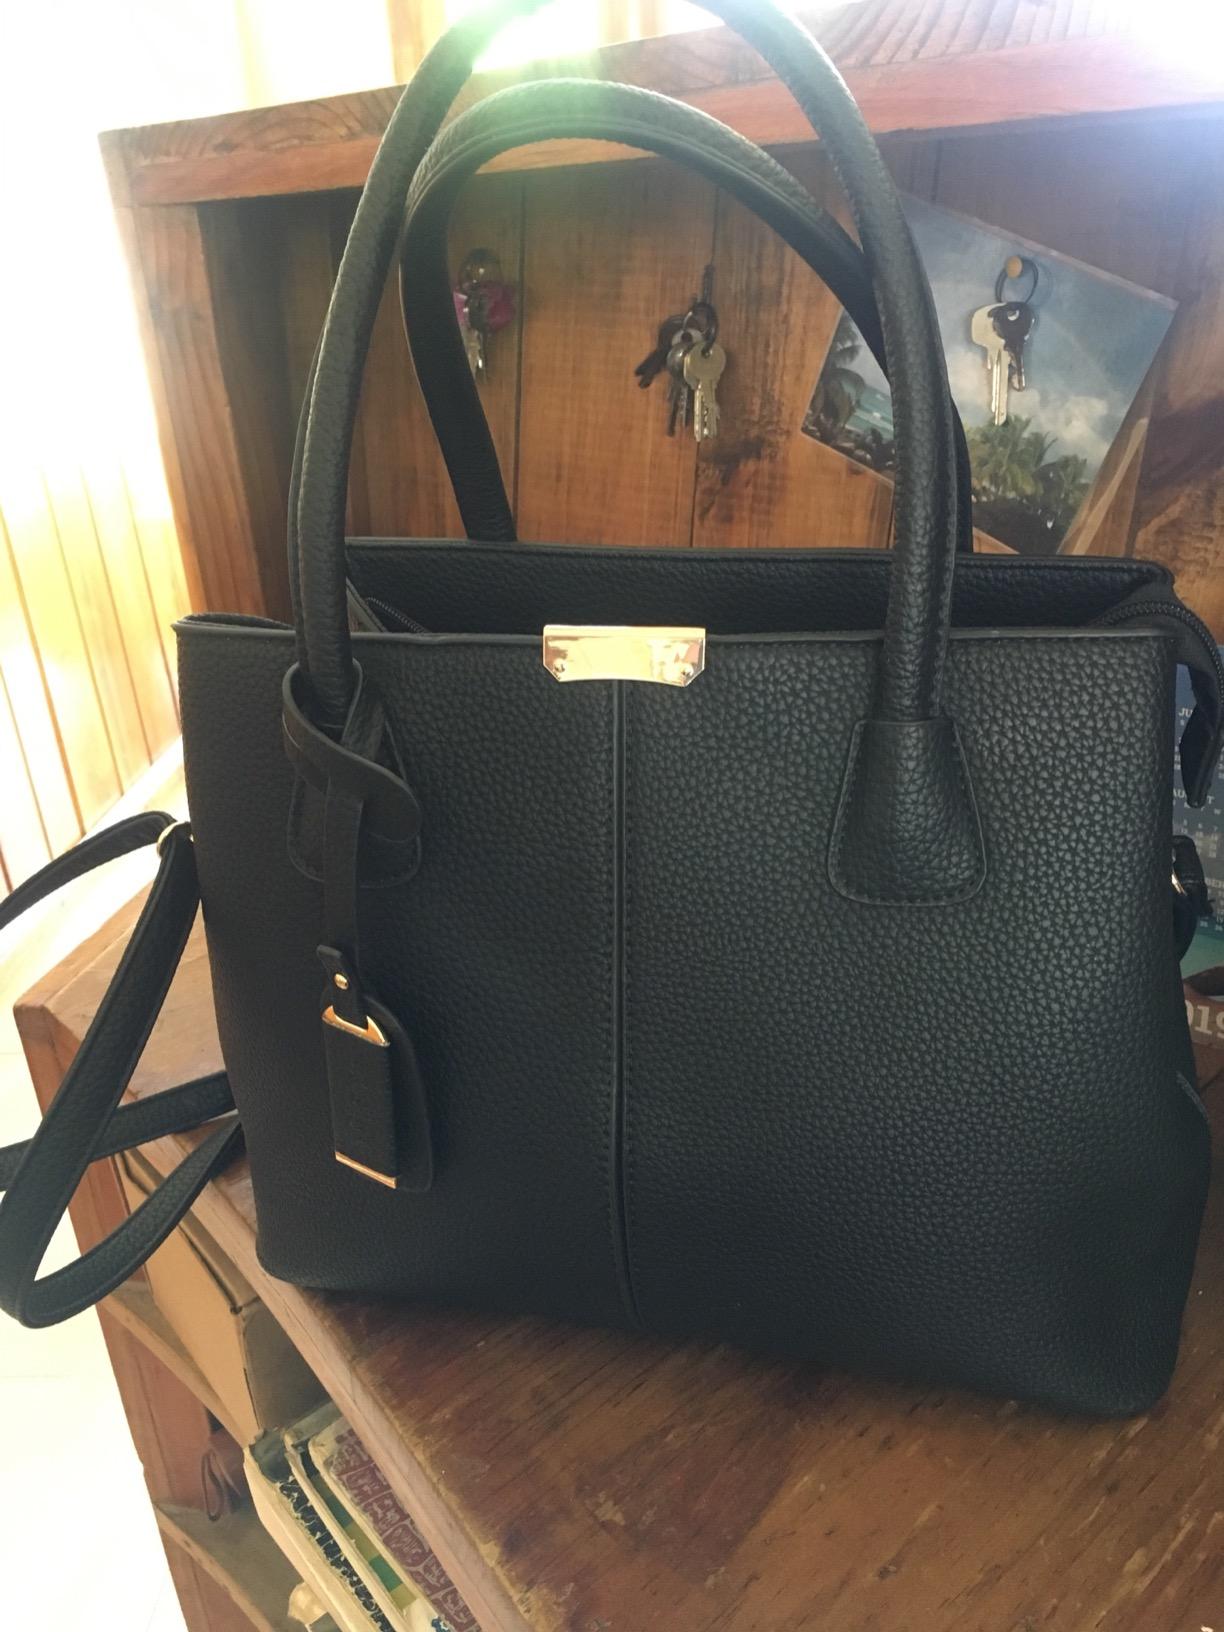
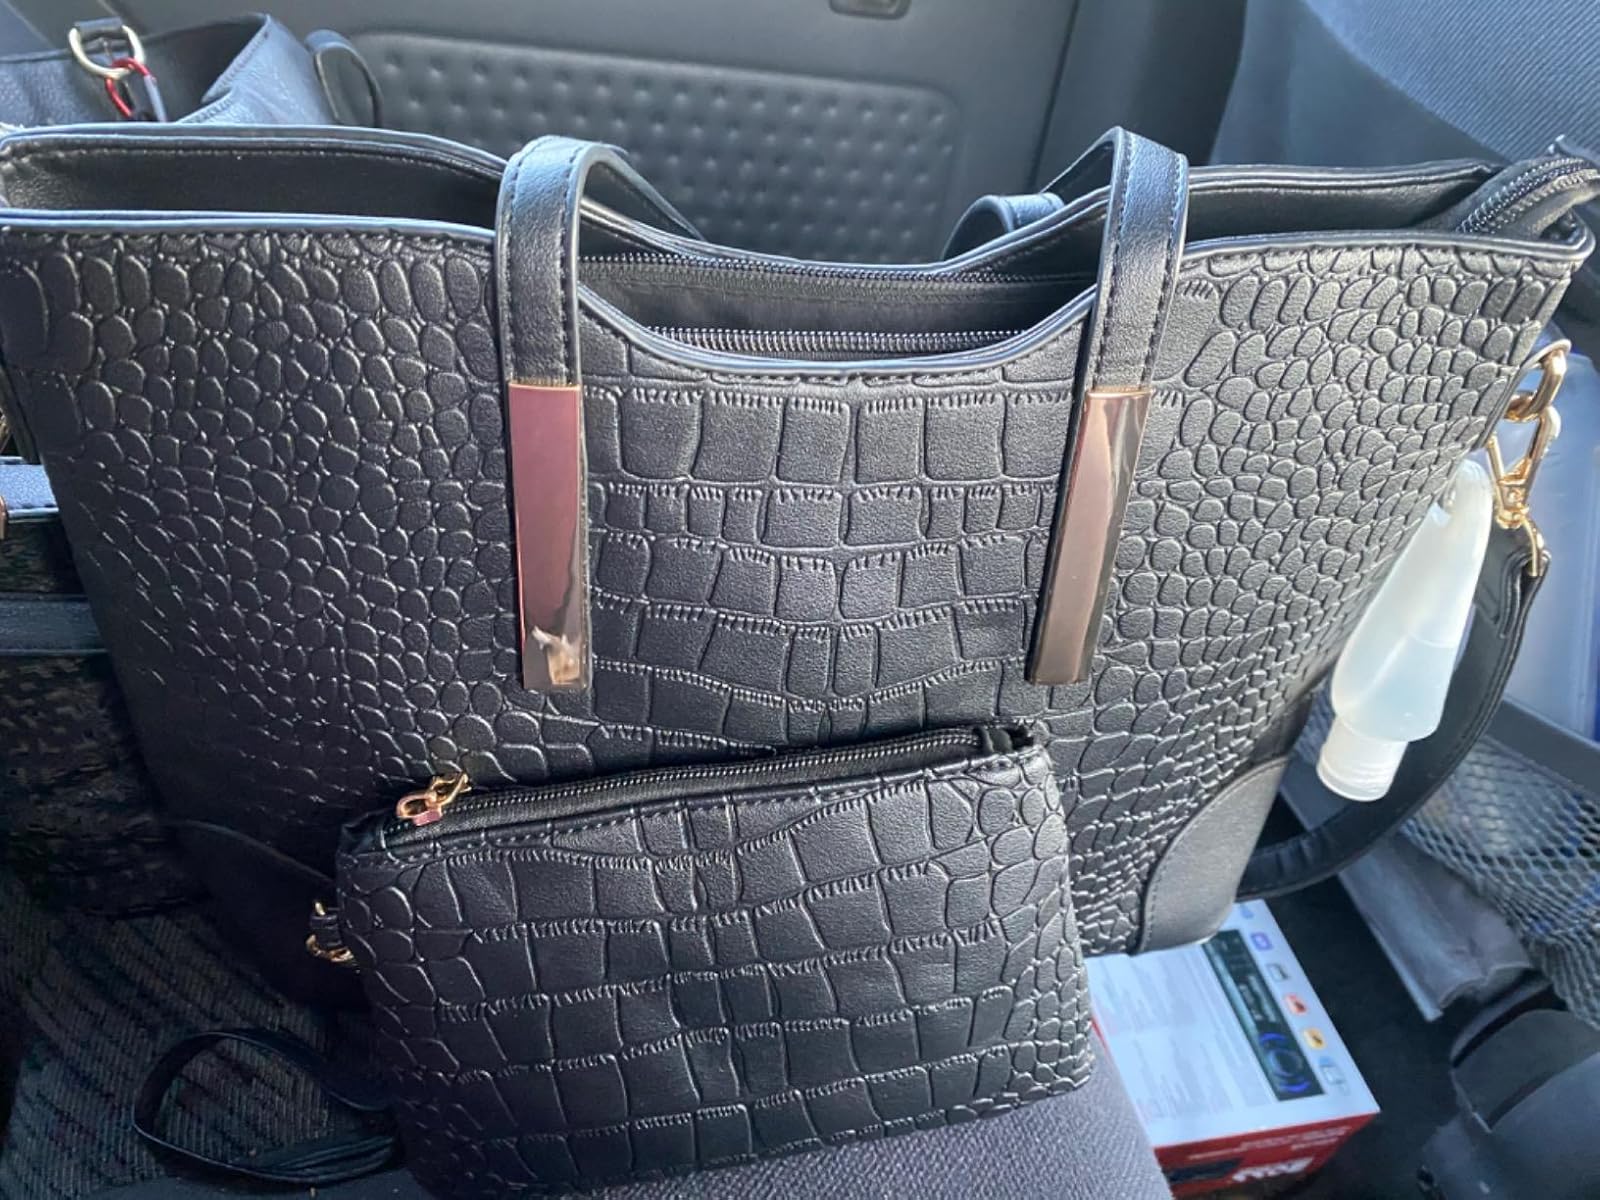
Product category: accessories_handbag
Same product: no